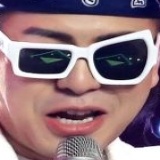
ca sĩ Akira Phan